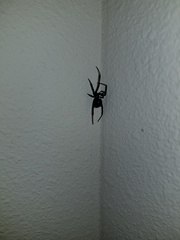
Species: Lactrodectus_hesperus